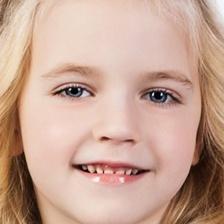
Label: faces